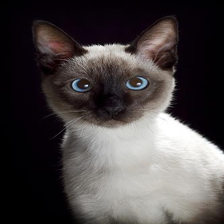
Species: cat
Breed: Siamese